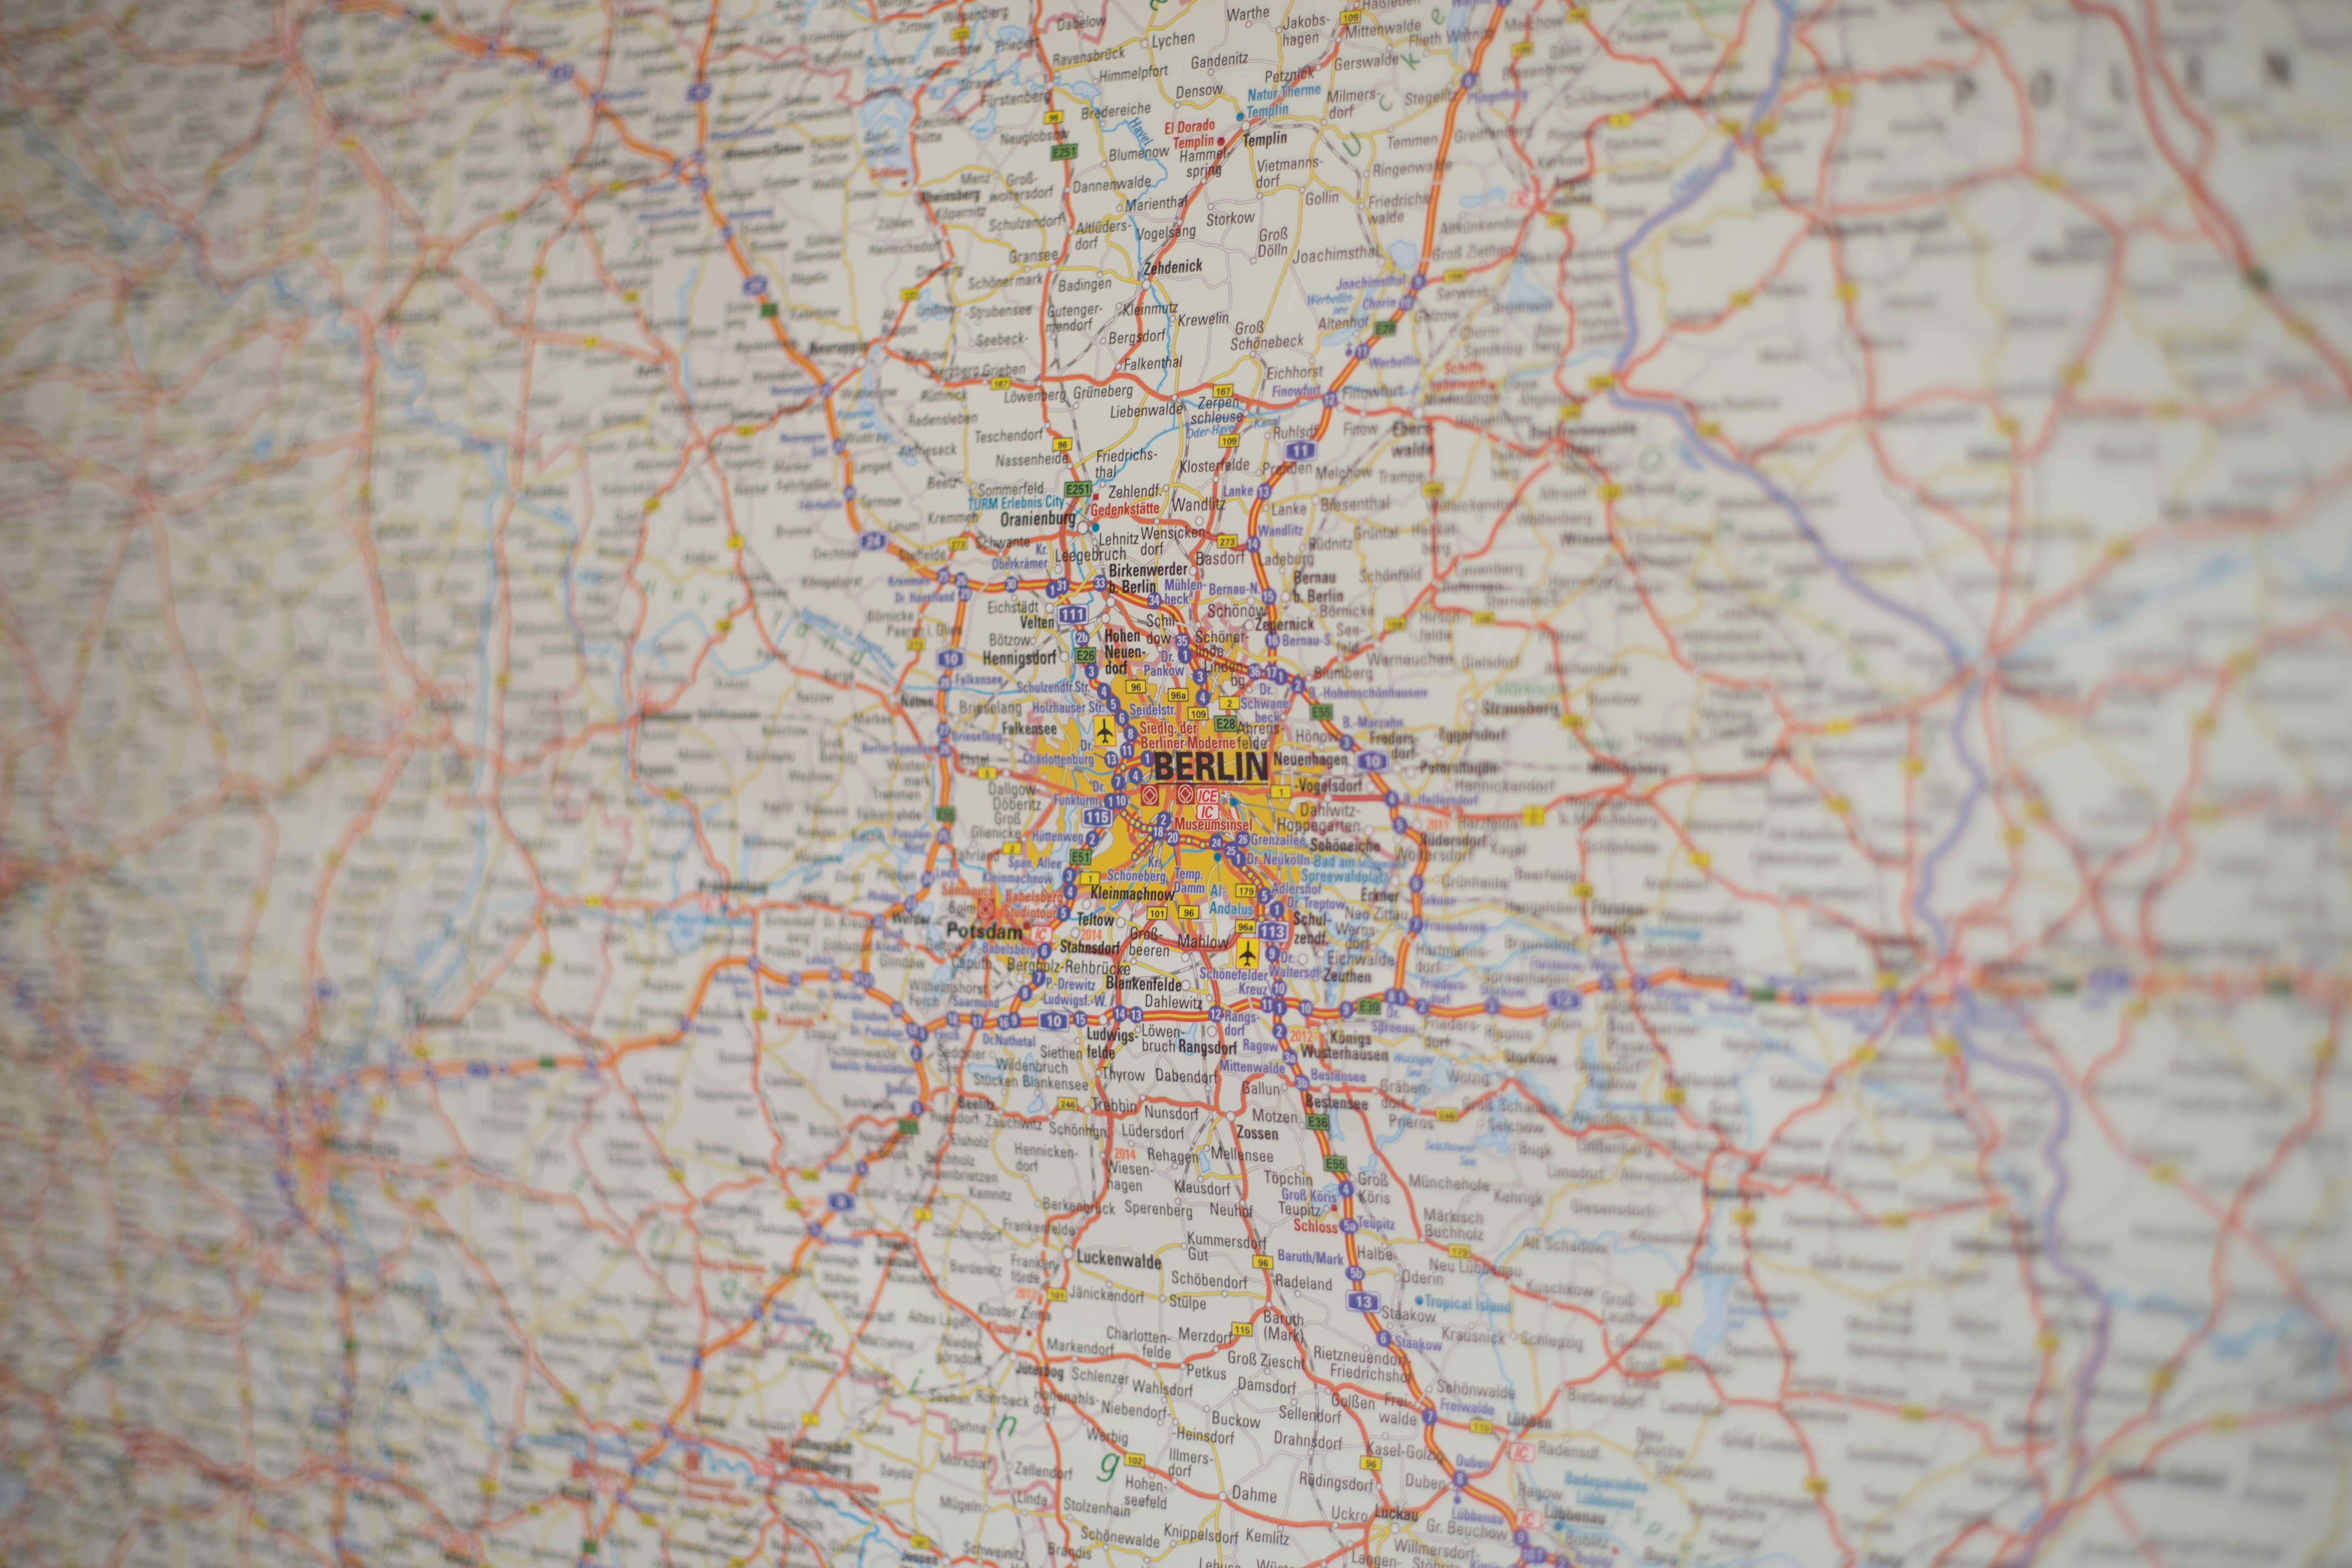
city, travel, pattern, line, direction, journey, macro, trip, map, geography, capital, streets, cartography, plan, germany, berlin, navigation, destination